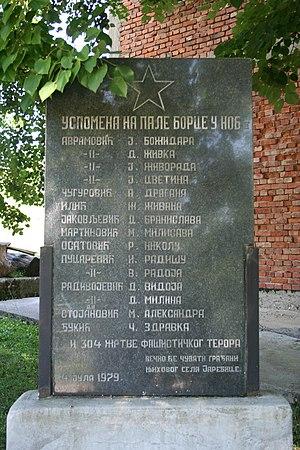
Jarebice est une localité de Serbie située sur le territoire de la Ville de Loznica, district de Mačva. Au recensement de 2011, elle comptait 1 153 habitants.